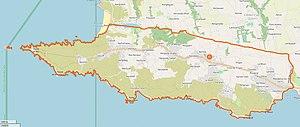
Cette carte a été créée à partir des données du projet Openstreetmap. This map was created from OpenStreetMap project data, collected by the community. This map may be incomplete, and may contain errors. Don't rely solely on it for navigation.
Plogoff [plogɔf] est une commune du département du Finistère, à l'extrémité du Cap Sizun dans la région française Bretagne, en France. Plogoff est limitrophe de Primelin et de Cléden-Cap-Sizun.